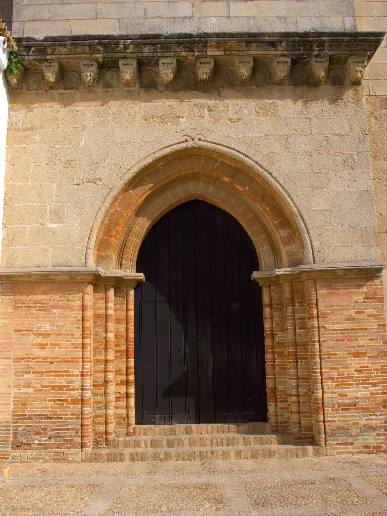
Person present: No